List of number-one hits of 2014 (Germany)

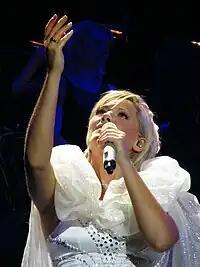
Helene Fischer's "(pictured)" "Farbenspiel" and "Atemlos durch die Nacht" became the best-performing album and single of the year respectively.

This is a list of the German "Media Control" Top100 Singles Chart number-ones of 2014.